The Grey Gatsby

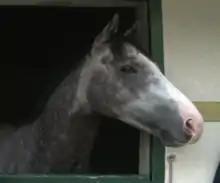
The Grey Gatsby at Chantilly in 2014.

The Grey Gatsby (foaled 14 March 2011) is an Irish-bred racehorse who was trained in Britain and Ireland. In 2014 he established himself as one of the best colts of his generation in Europe by winning the Dante Stakes and the Prix du Jockey Club before defeating the dual Derby winner Australia in the Irish Champion Stakes. At the end of the year he was rated level with Australia and Kingman as the best three-year-old colt in the world. He has continued to compete in Group races until 2017 but did not recapture the form shown in his three-year-old season.